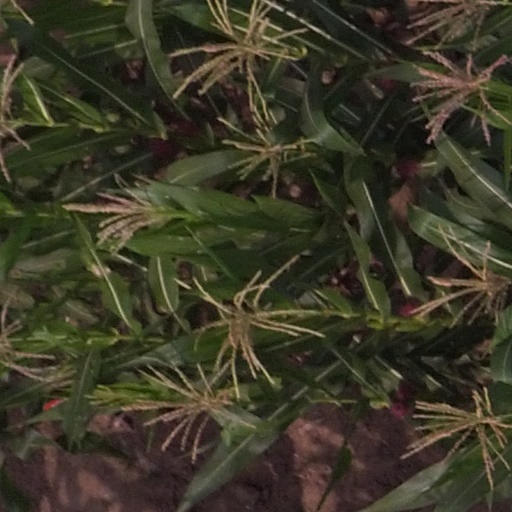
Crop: maize; corn